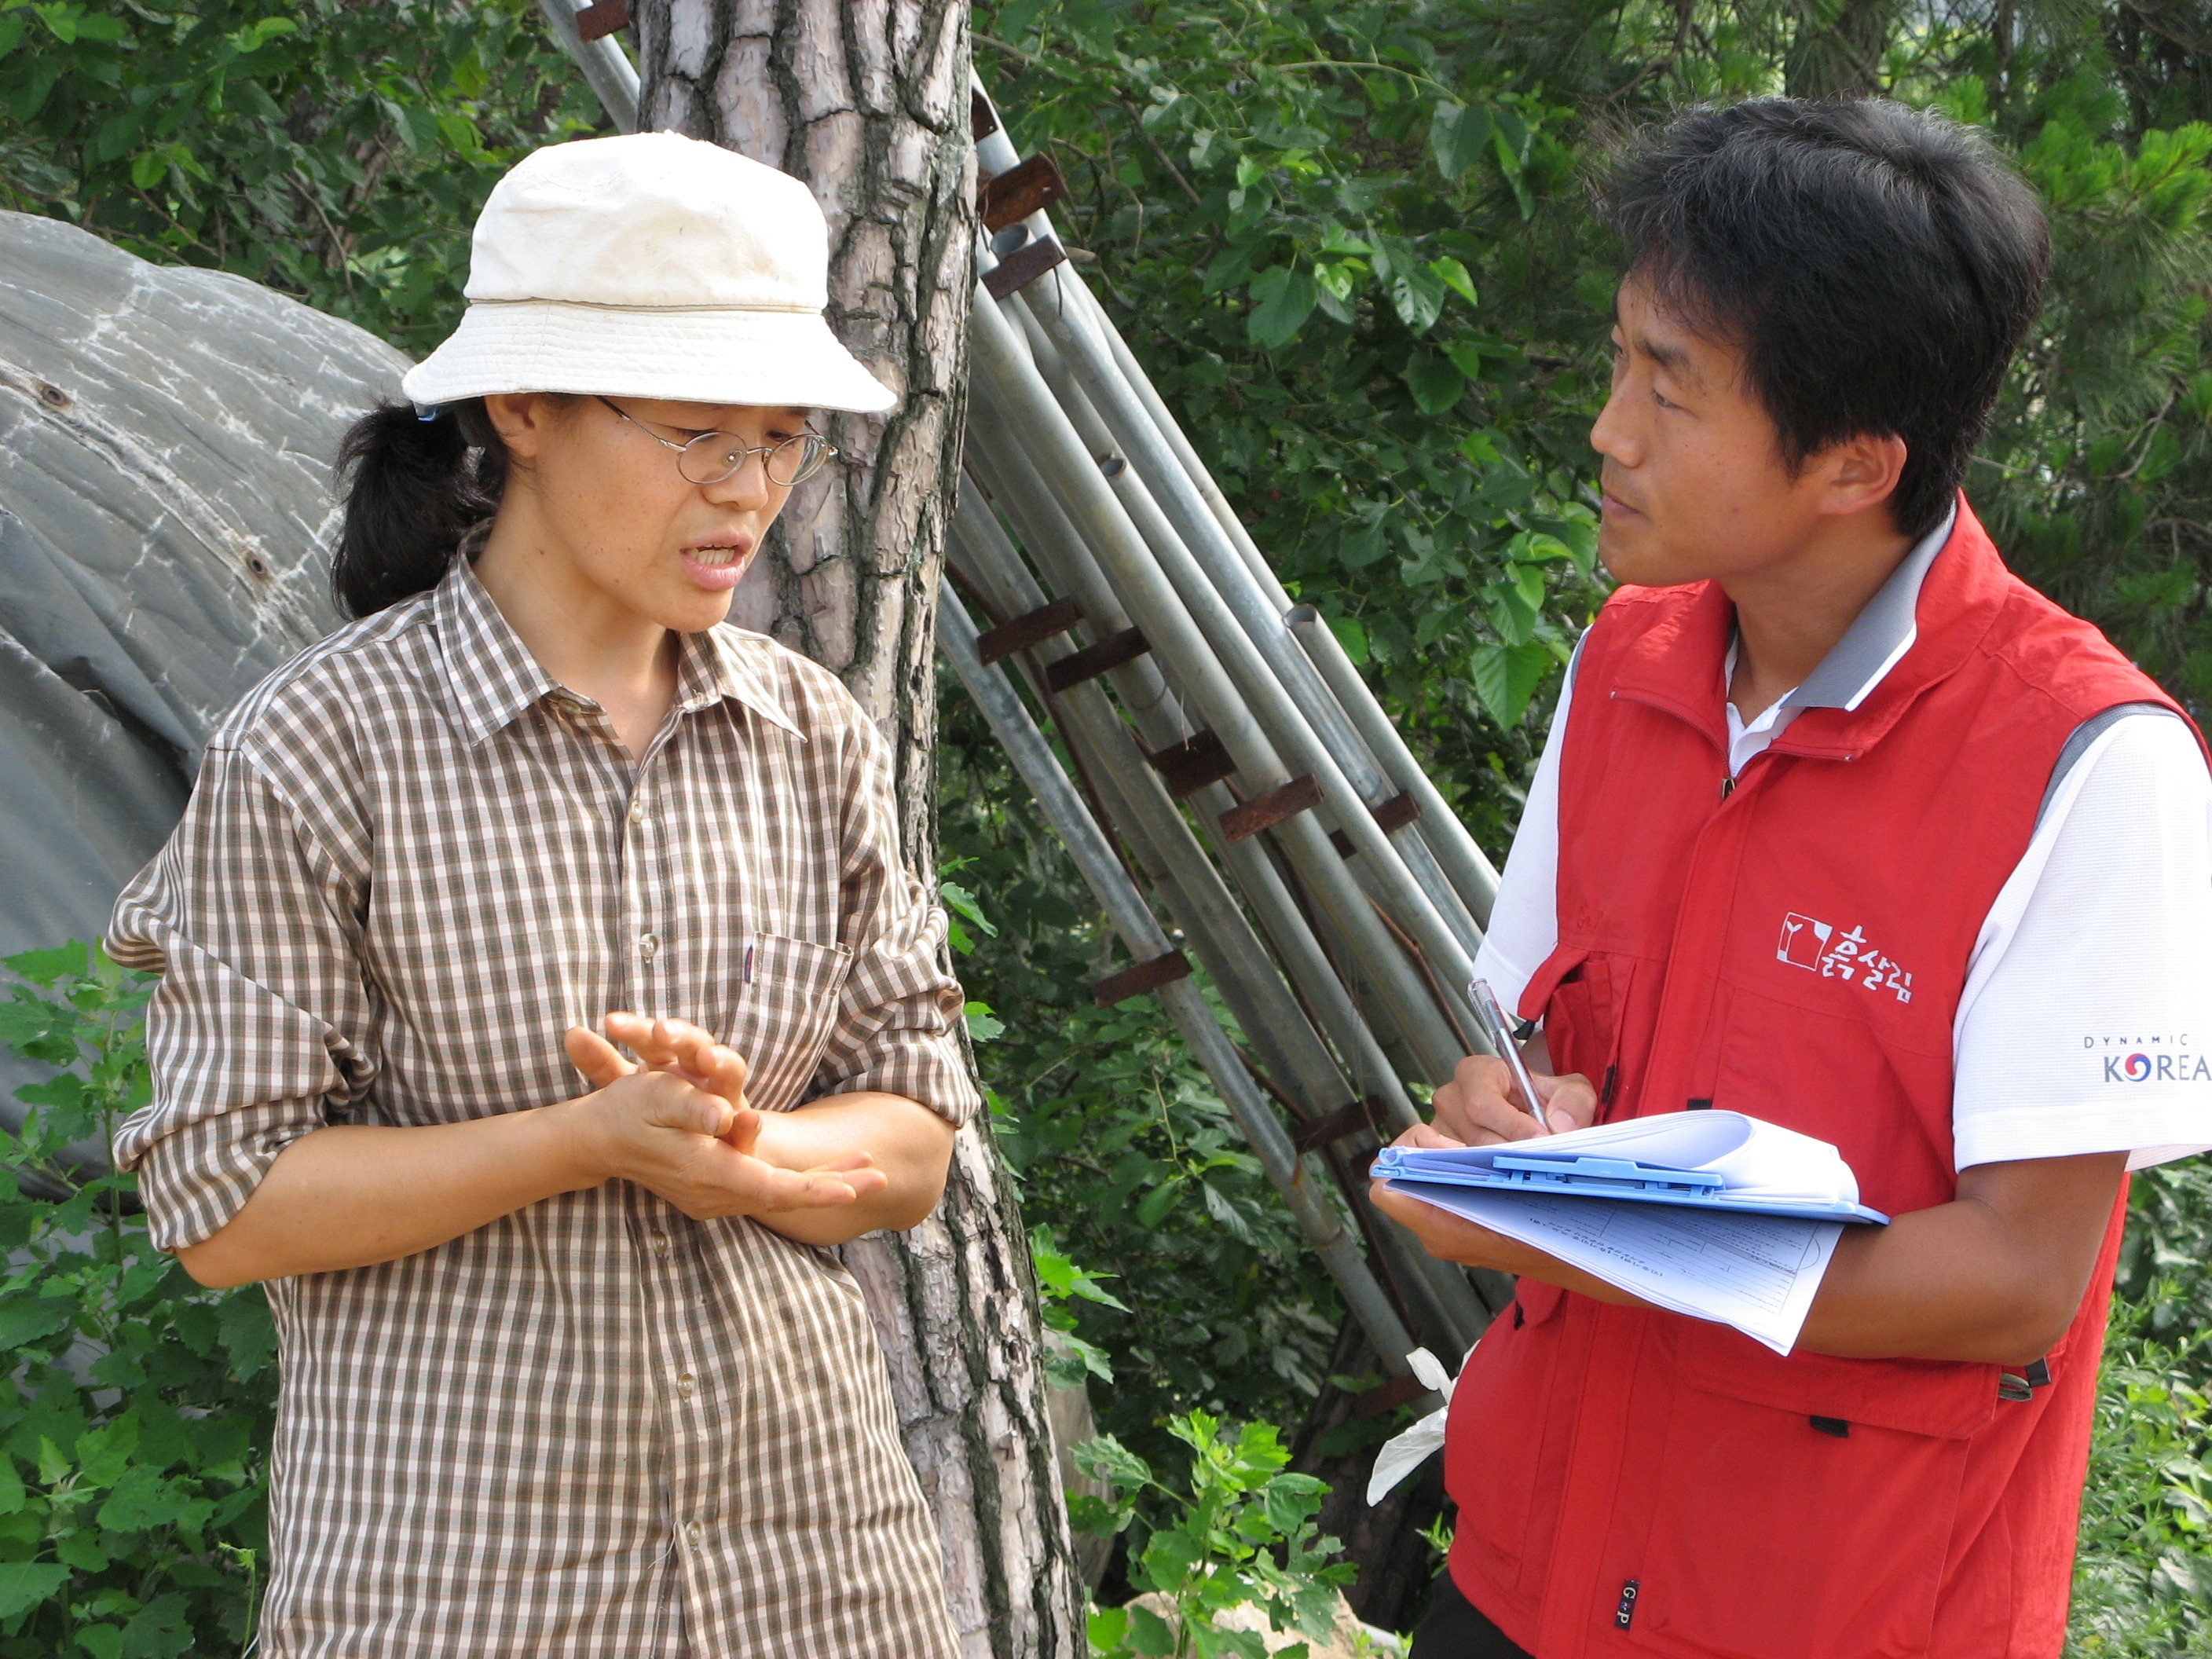
person, people, community, picnic, organic, certification, organic screening, examiner